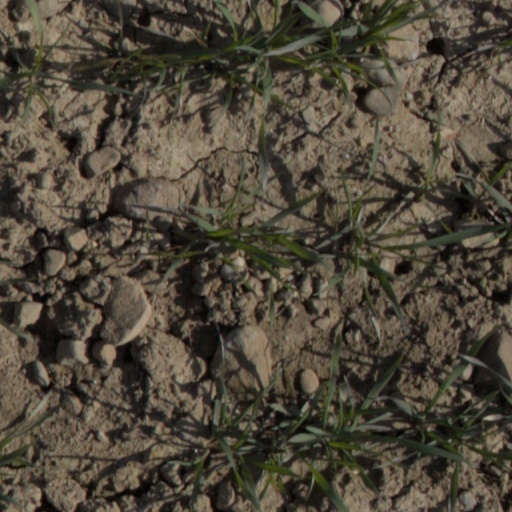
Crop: wheat